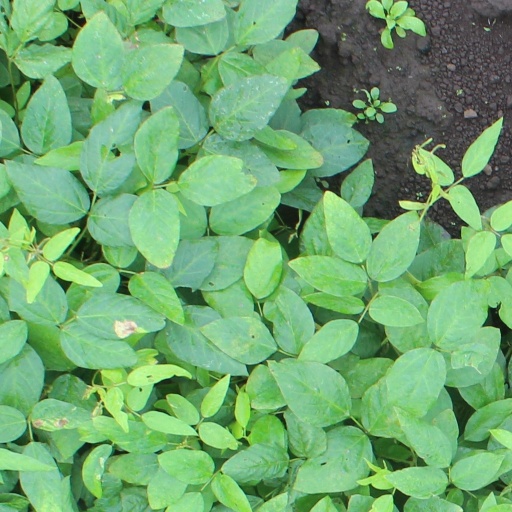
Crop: soybean